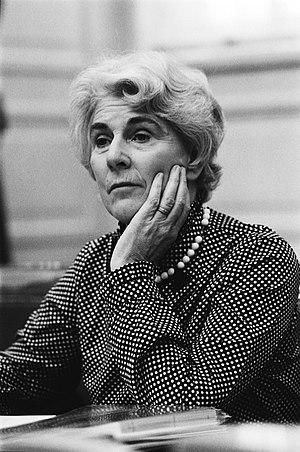
Mathilde Hubertine Maria Francisca "Til" Gardeniers-Berendsen, née le 18 février 1925 et morte le 22 octobre 2019, est une femme politique néerlandaise du parti populaire catholique défunt et, plus tard, du parti Appel chrétien démocrate et directrice à but non lucratif.